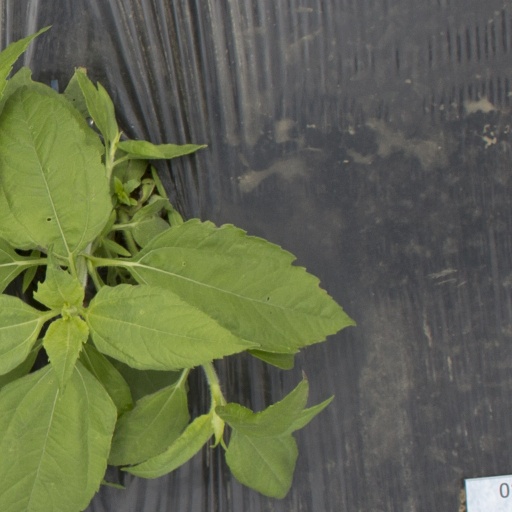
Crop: Jerusalem artichoke